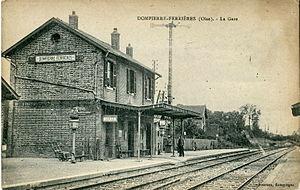
Carte postale ancienne éditée par Boursez à Compiègne DOMPIERRE - FERRIERES
Dompierre est une commune française située dans le département de l'Oise, en région Hauts-de-France.